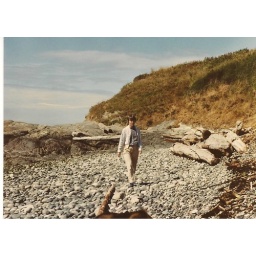
No sand in sight, just rocks near Victoria, Canada.